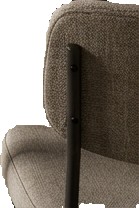
Surface category: chair